Camera lucida

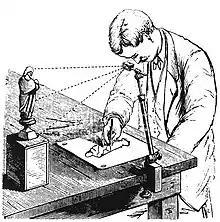
Camera lucida in use

A camera lucida is an optical device used as a drawing aid by artists and microscopists. By looking through the prism in its standard, a user sees an optical superimposition of the subject positioned in front of the device over the surface below. This allows the artist to duplicate key points of the scene on the drawing surface, thus aiding in the accurate rendering of perspective.